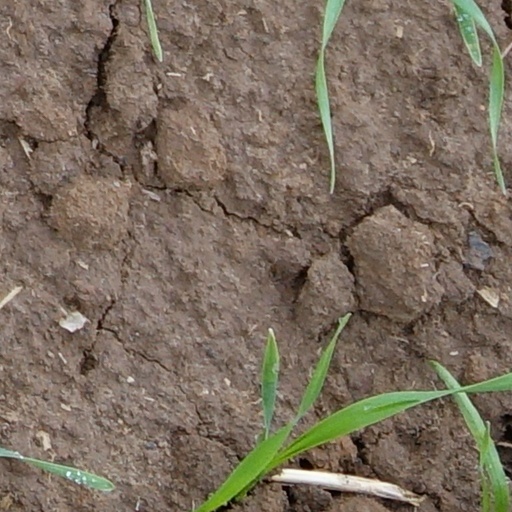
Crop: wheat